Mackay of Scoury

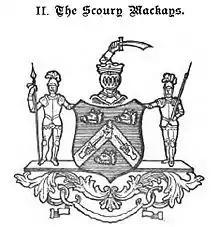
The Mackay of Scoury coat of arms

The Mackays of Scoury were a minor noble Scottish family and a branch of the ancient Clan Mackay, a Highland Scottish clan. They were seated at Scourie Castle, in Scourie (modern spelling), in the parish of Eddrachillis, county of Sutherland. However, Scourie was part of the Mackay chief's province of "Strathnaver" until it was sold to the Earl of Sutherland in 1829.